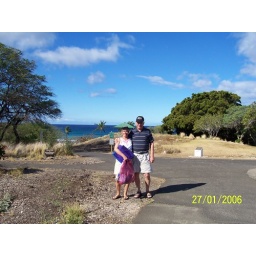
Tom & Judy at beach in Teac M'or hats